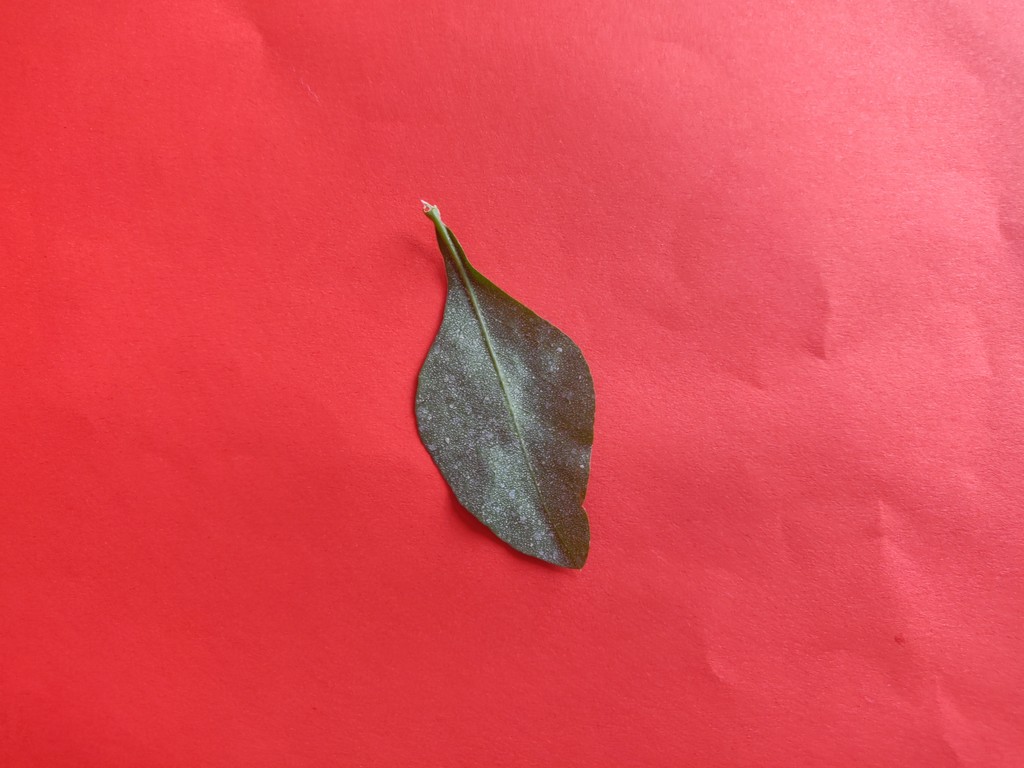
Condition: Unhealthy
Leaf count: single
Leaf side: back